Surface Heat Budget of the Arctic Ocean

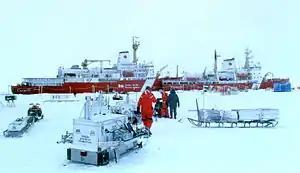
Ice station SHEBA base, "Canadian Coast Guard Ship Des Groseilliers" (right) with "CCGS Louis S. St-Laurent".

The scientific party traveled aboard the Canadian Coast Guard Ship Des Groseilliers to the Arctic Ocean. It arrived at a location on 2 October 1997 where the plan was to allow the ship to become frozen in the pack ice and be the base for scientific observations. Those observations included measurements of the oceanic and atmospheric processes from the water beneath the ice, near the ship, to the top of the atmosphere. Measurements included: